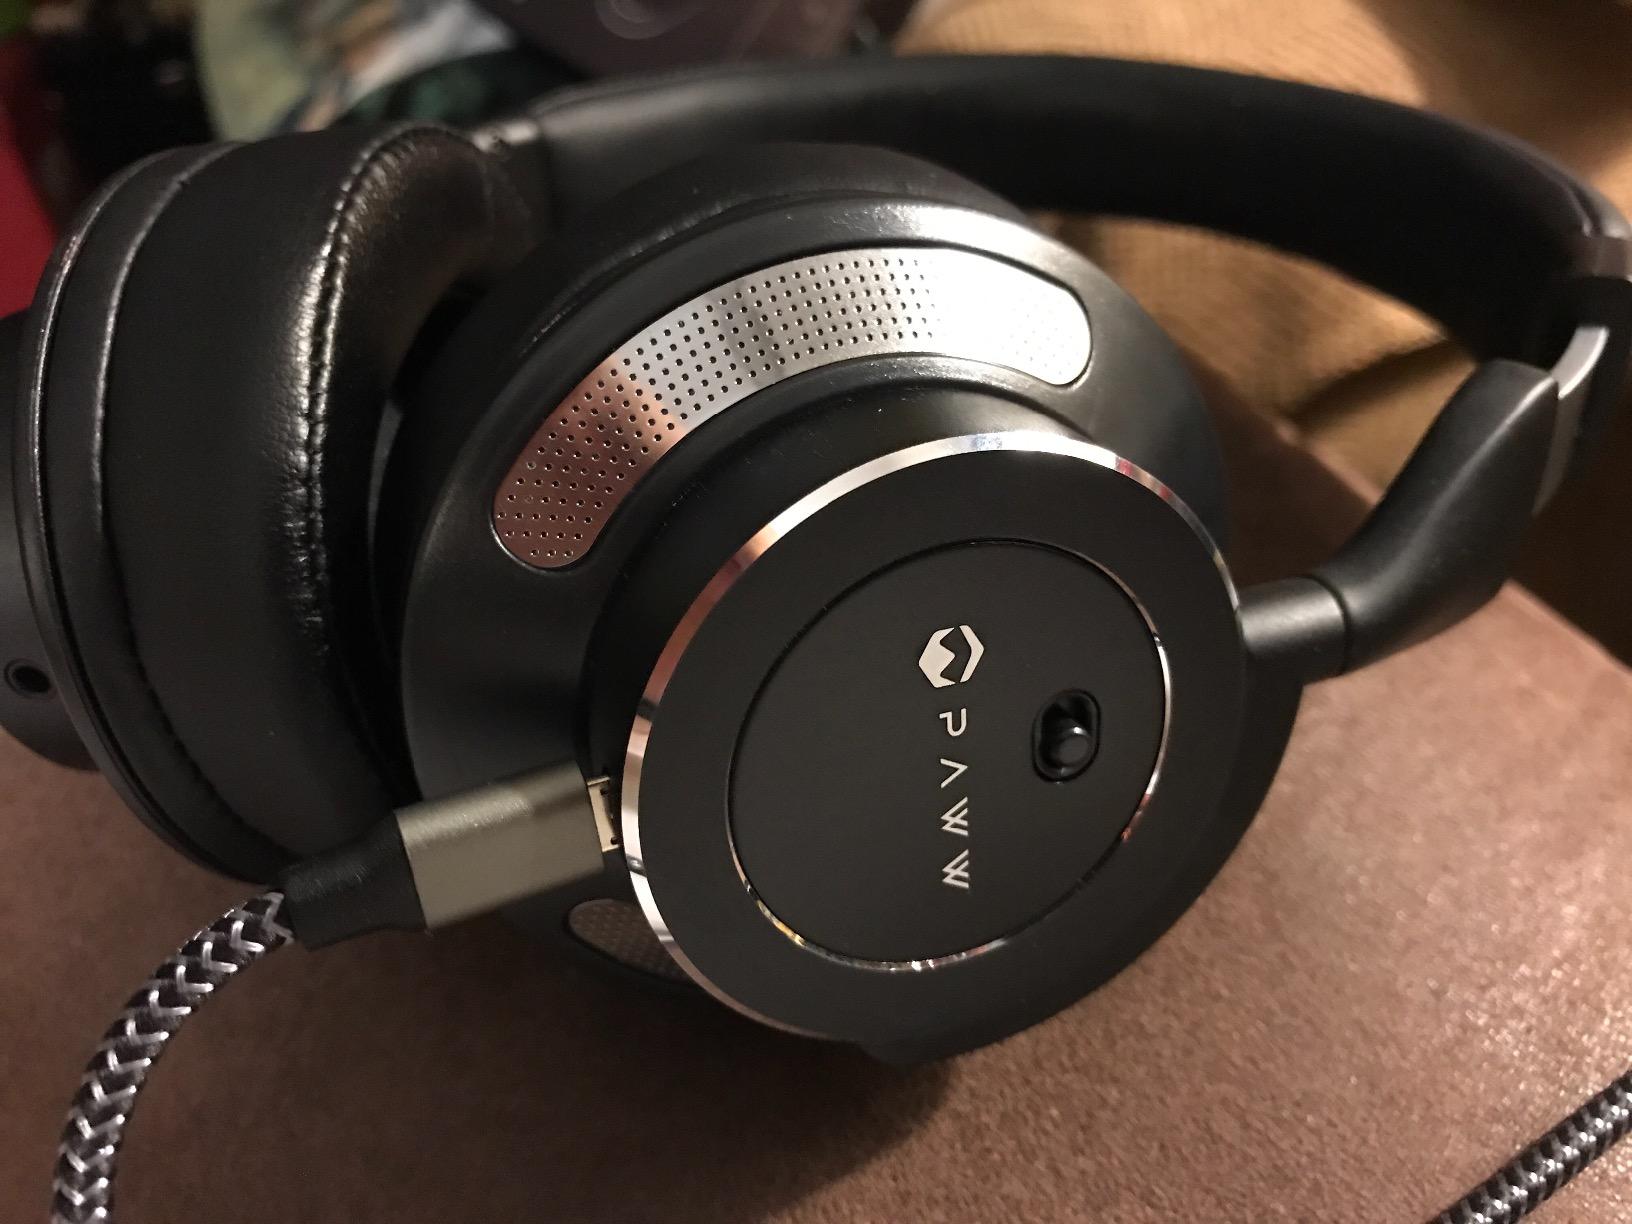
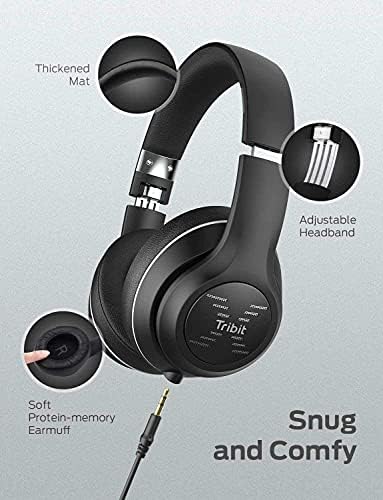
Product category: headphones
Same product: no